Ballarat Gaol

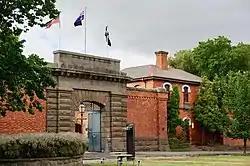
Façade of the Ballarat Gaol

The Ballarat Gaol, a former maximum security prison for males, females and children, is located in Ballarat, Victoria, Australia. Replacing temporary structures including prison hulks in the Bay of Port Phillip and holding yards in Ballarat, the gaol operated between 1862 and 1965.